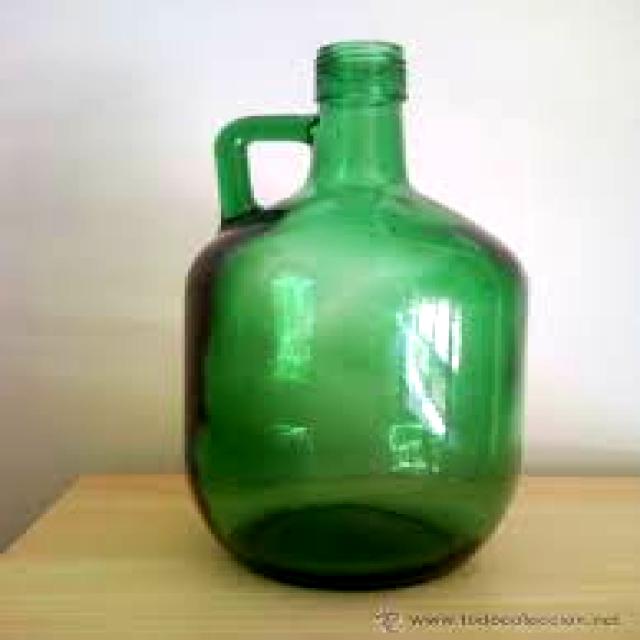
Label: Glass